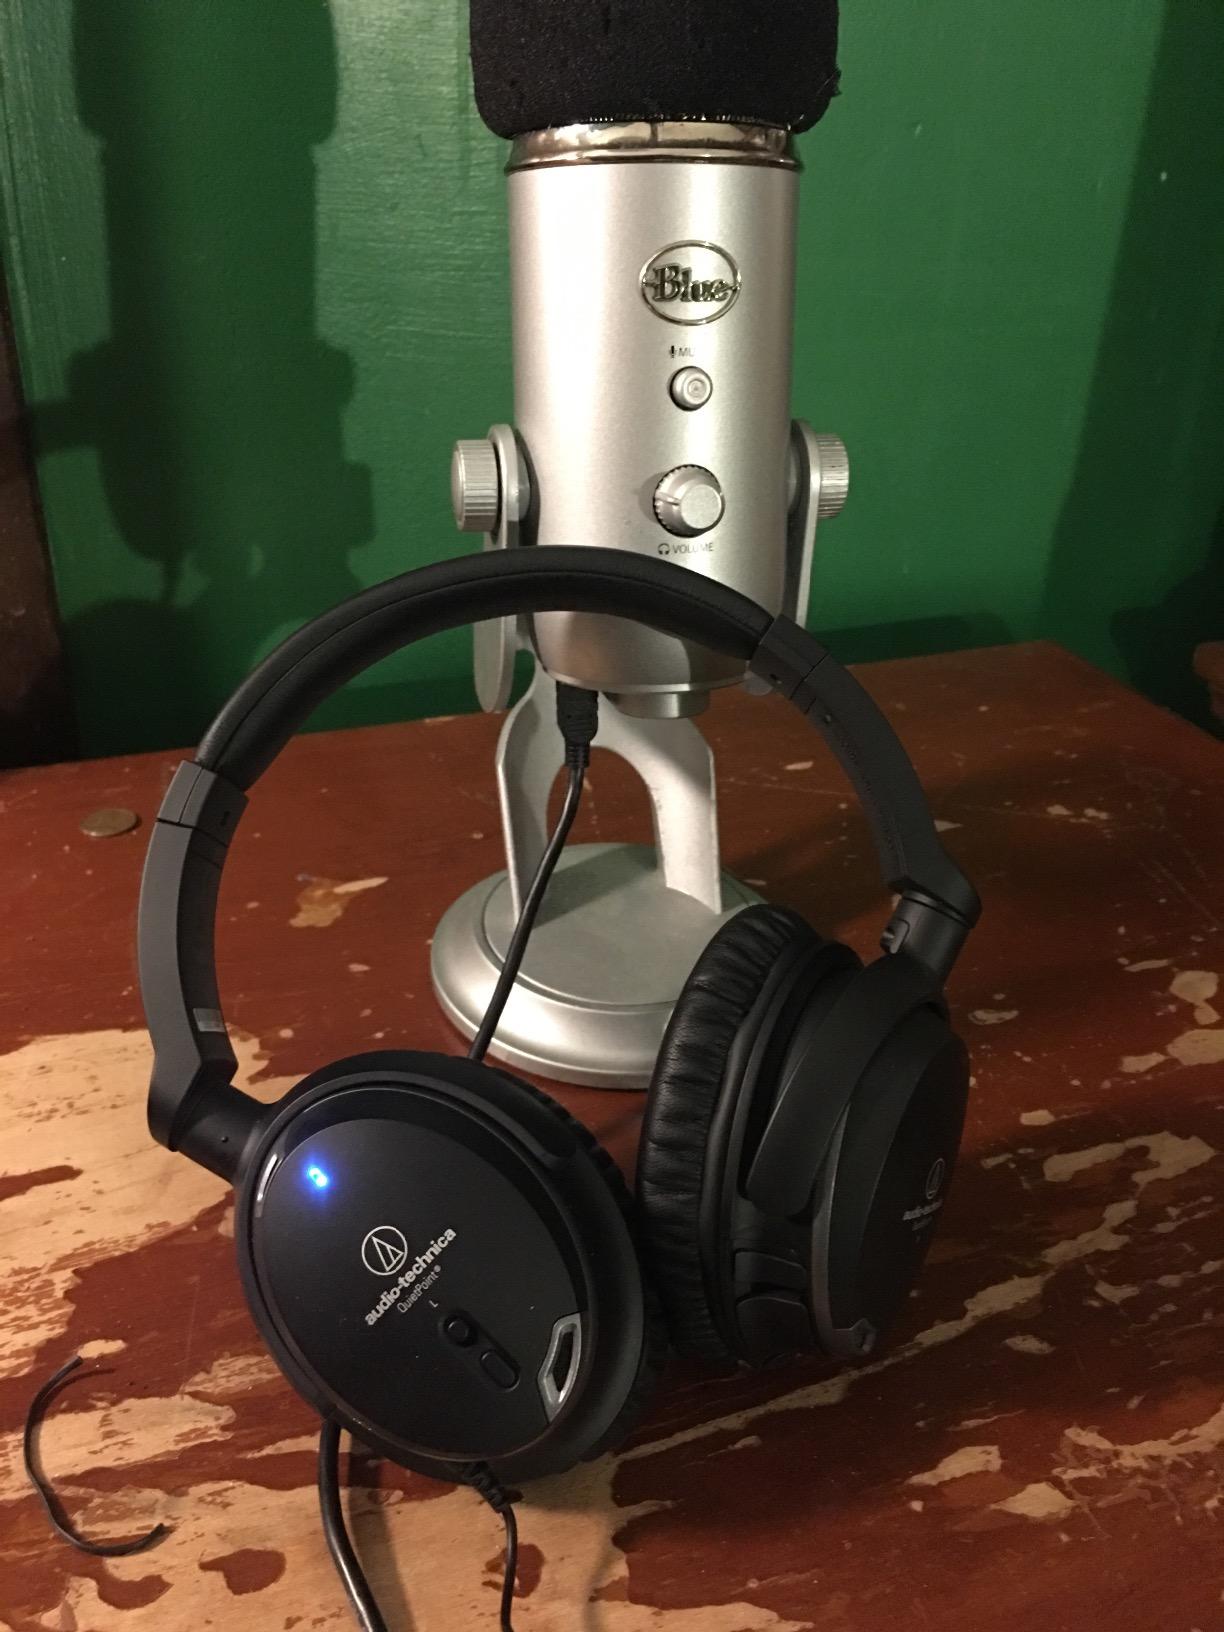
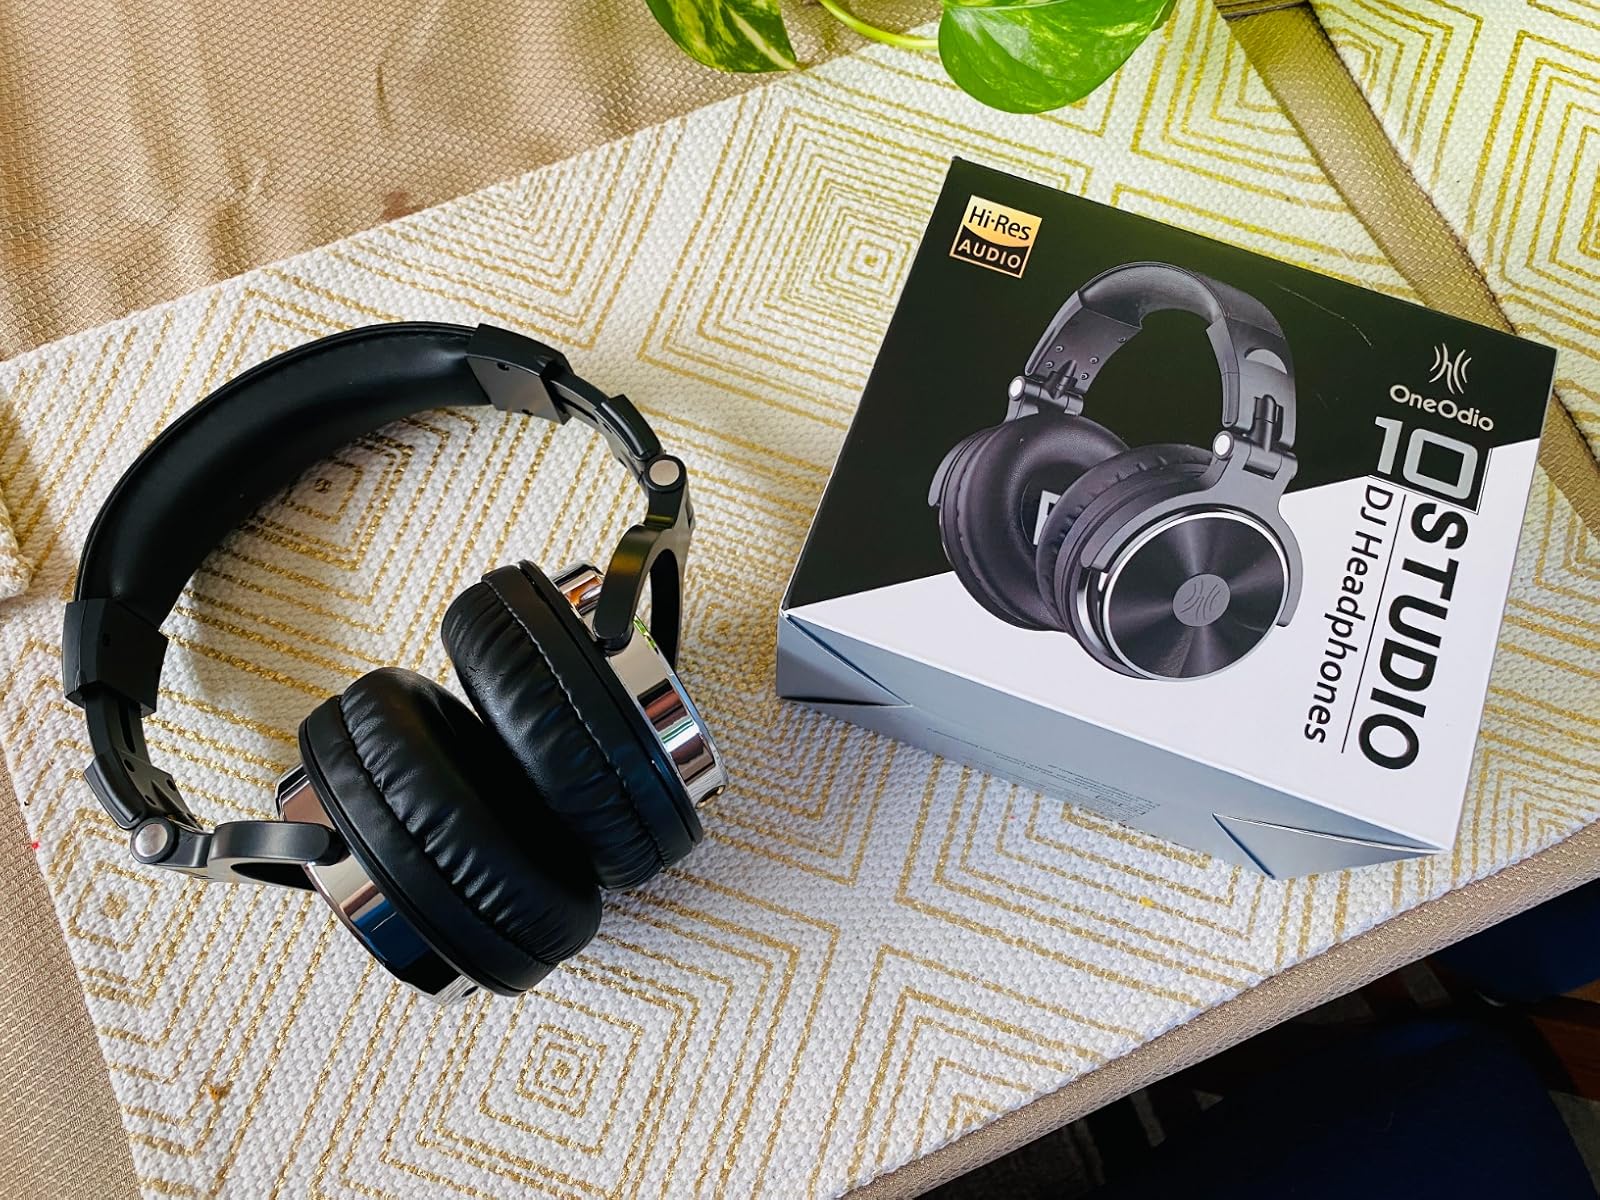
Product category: headphones
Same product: no